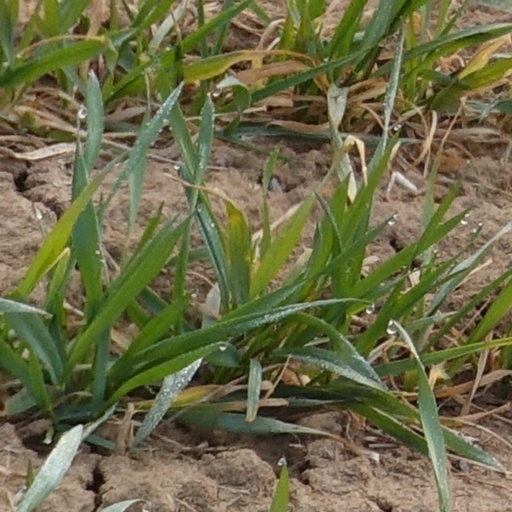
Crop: wheat